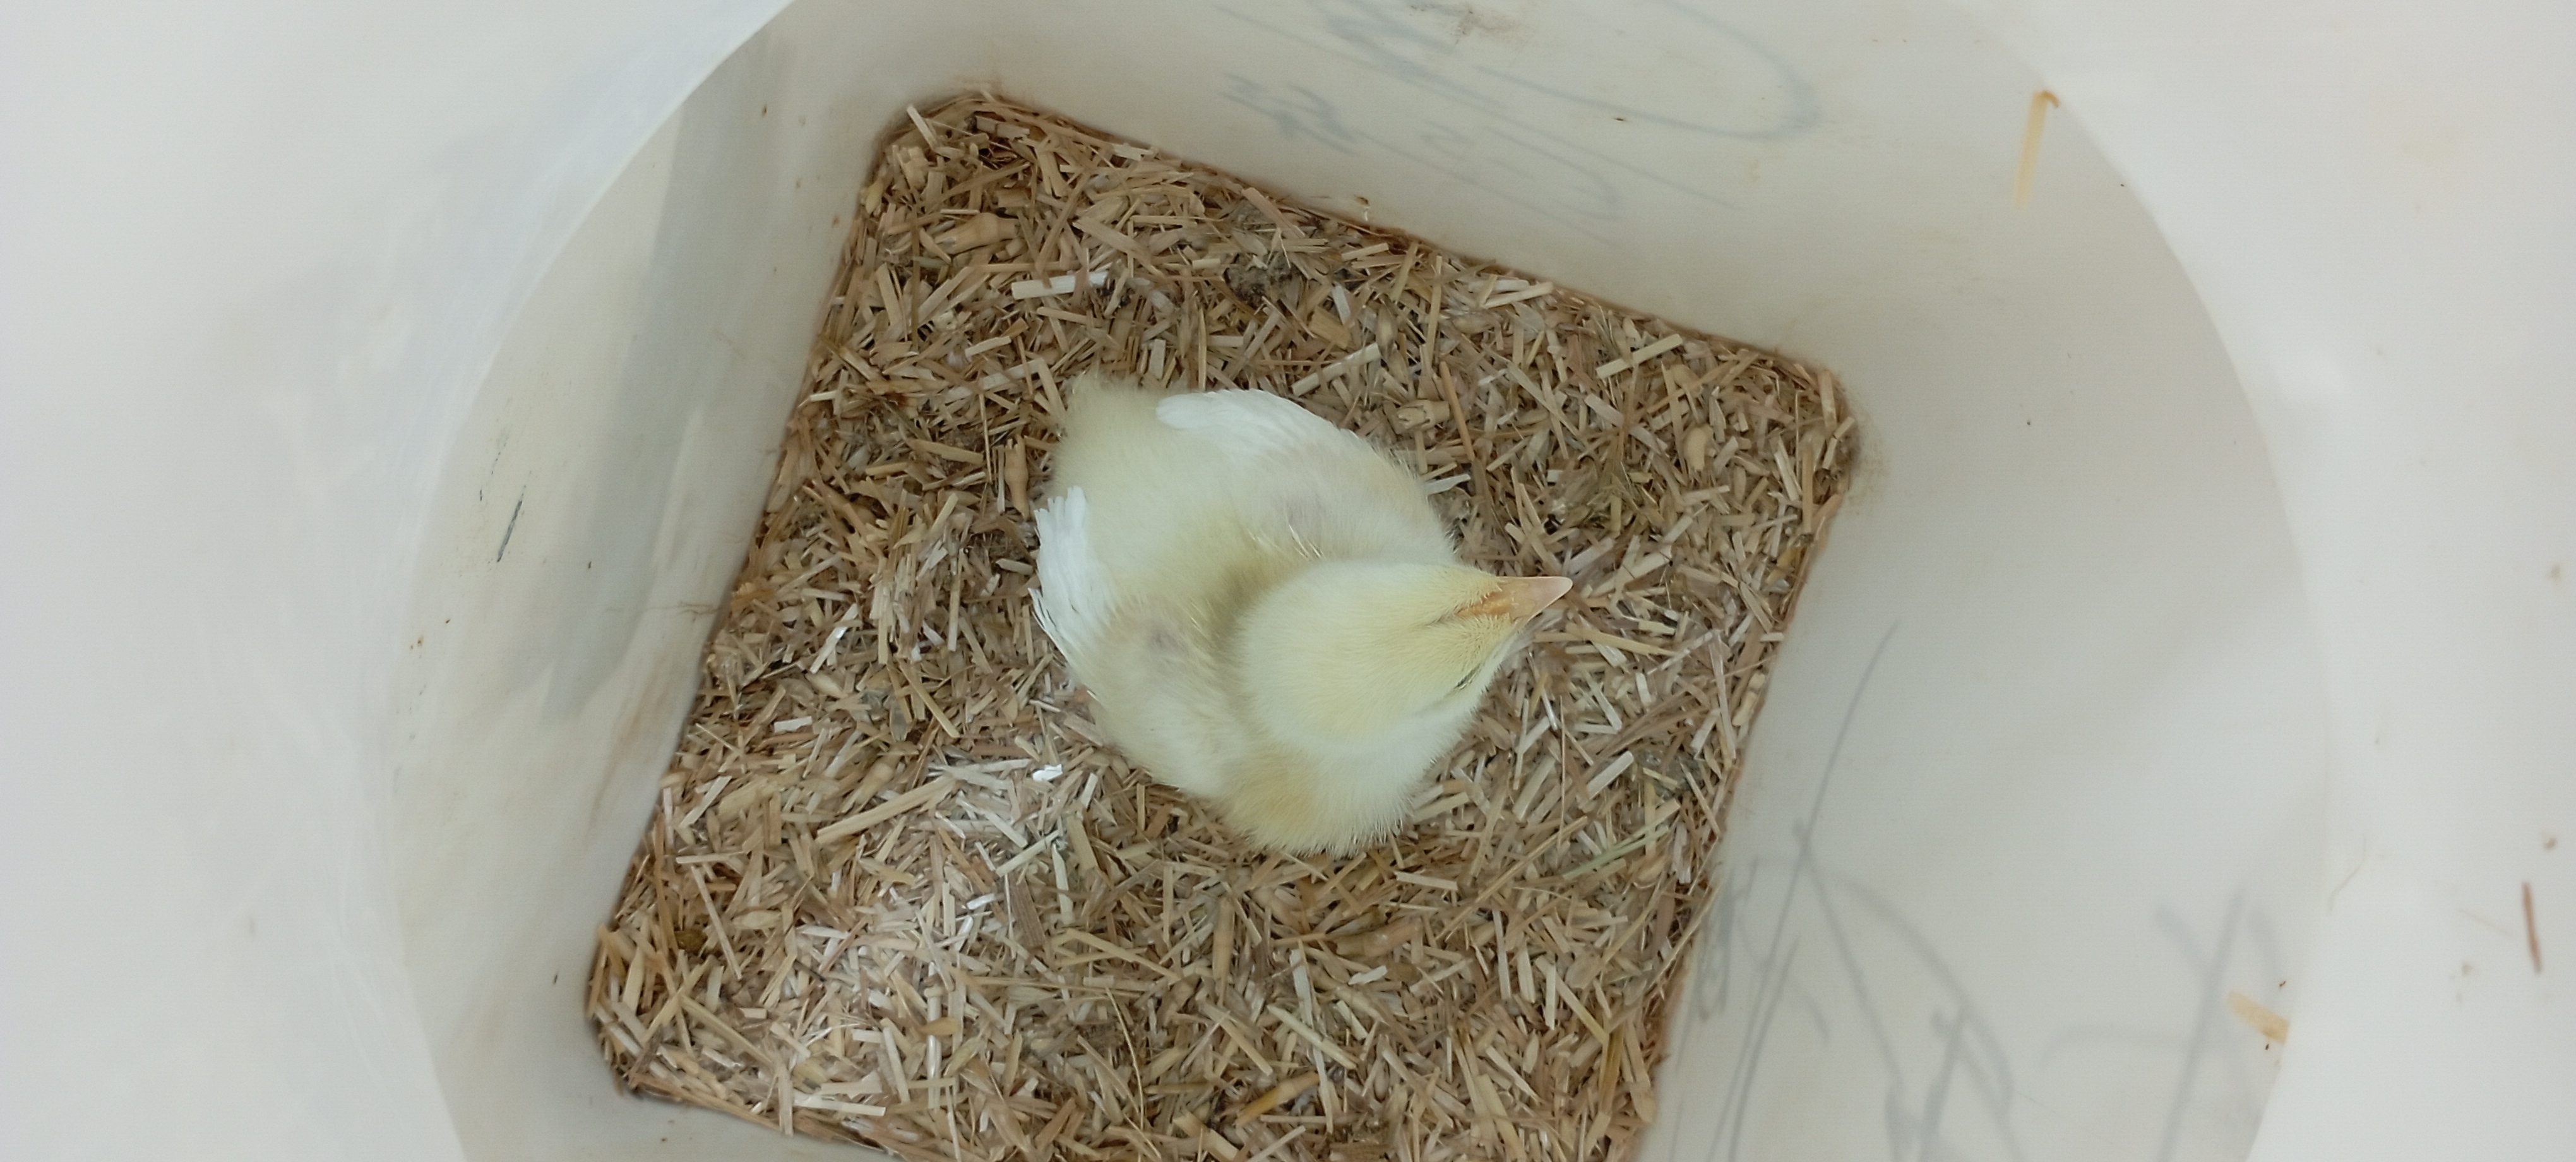
Weight: 180 g